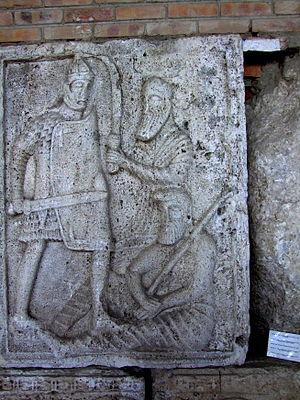
Le Tropaeum Traiani est un tropaion élevé par Trajan près du lieu de la bataille d'Adamclisi en Mésie afin de commémorer cet engagement militaire livré durant l'hiver 101/102. La bataille d'Adamclisi est l'une des plus importantes des guerres daciques de Trajan, opposant l'Empire romain aux Daces de Décébale et leurs alliés.
Le chignon suève est une coiffure masculine ethnique dont l'usage est attribué par les auteurs latins à la tribu germanique des Suèves. Outre la mention qu'en fait Tacite dans son essai La Germanie, ce chignon est attesté par des statuettes et des bas-reliefs antiques, et on l'a retrouvé sur certains hommes des tourbières.